Niccolò Codazzi

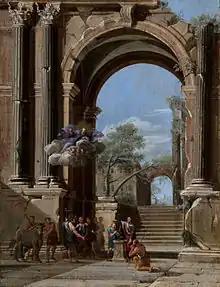
St Peter baptizing the centurion and the Arch of Titus

Niccolò Codazzi (Naples 1642 – Genoa 1693) was an Italian painter of architectural paintings, capricci and "vedute". He also created decorative elements in frescos as a painter of 'quadratura'. A son of the prominent architectural painter Viviano Codazzi, he trained with his father and was active in Rome, Paris and Genoa.